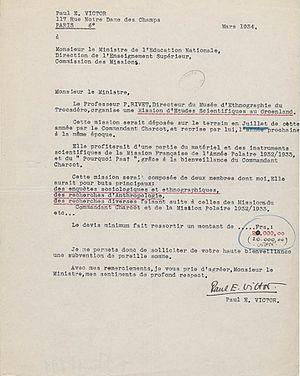
Demande de mission au Groenland, par Paul-Émile Victor
Paul, Eugène Victor dit Paul-Émile Victor ou PEV, né le 28 juin 1907 à Genève et mort le 7 mars 1995 à Bora-Bora, est un explorateur polaire, scientifique, ethnologue, écrivain français, fondateur et patron des expéditions polaires françaises durant 29 ans.